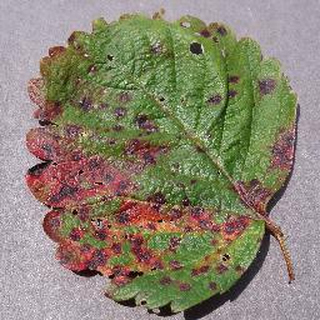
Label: strawberry_leaf_scorch